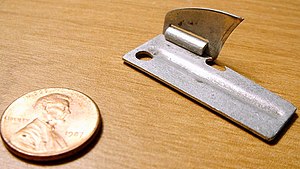
Dåseåbner / Histore
En dåseåbner er et redskab med hvilket man kan åbne en konservesdåse. Åbningen af dåsen sker langs indersiden af dåsens overkant, idet man begynder et tilfældigt sted og derefter fører dåseåbneren rundt langs kanten. Dåseåbnerens knivblad skærer sig igennem dåsens metallåg, som derved stykke for stykke åbnes eller frigøres. Processen sluttes ofte lige inden, at man er nået hele vejen rundt, idet man udnytter det sidste, uopskårne stykke til at bøje dåselåget opad.